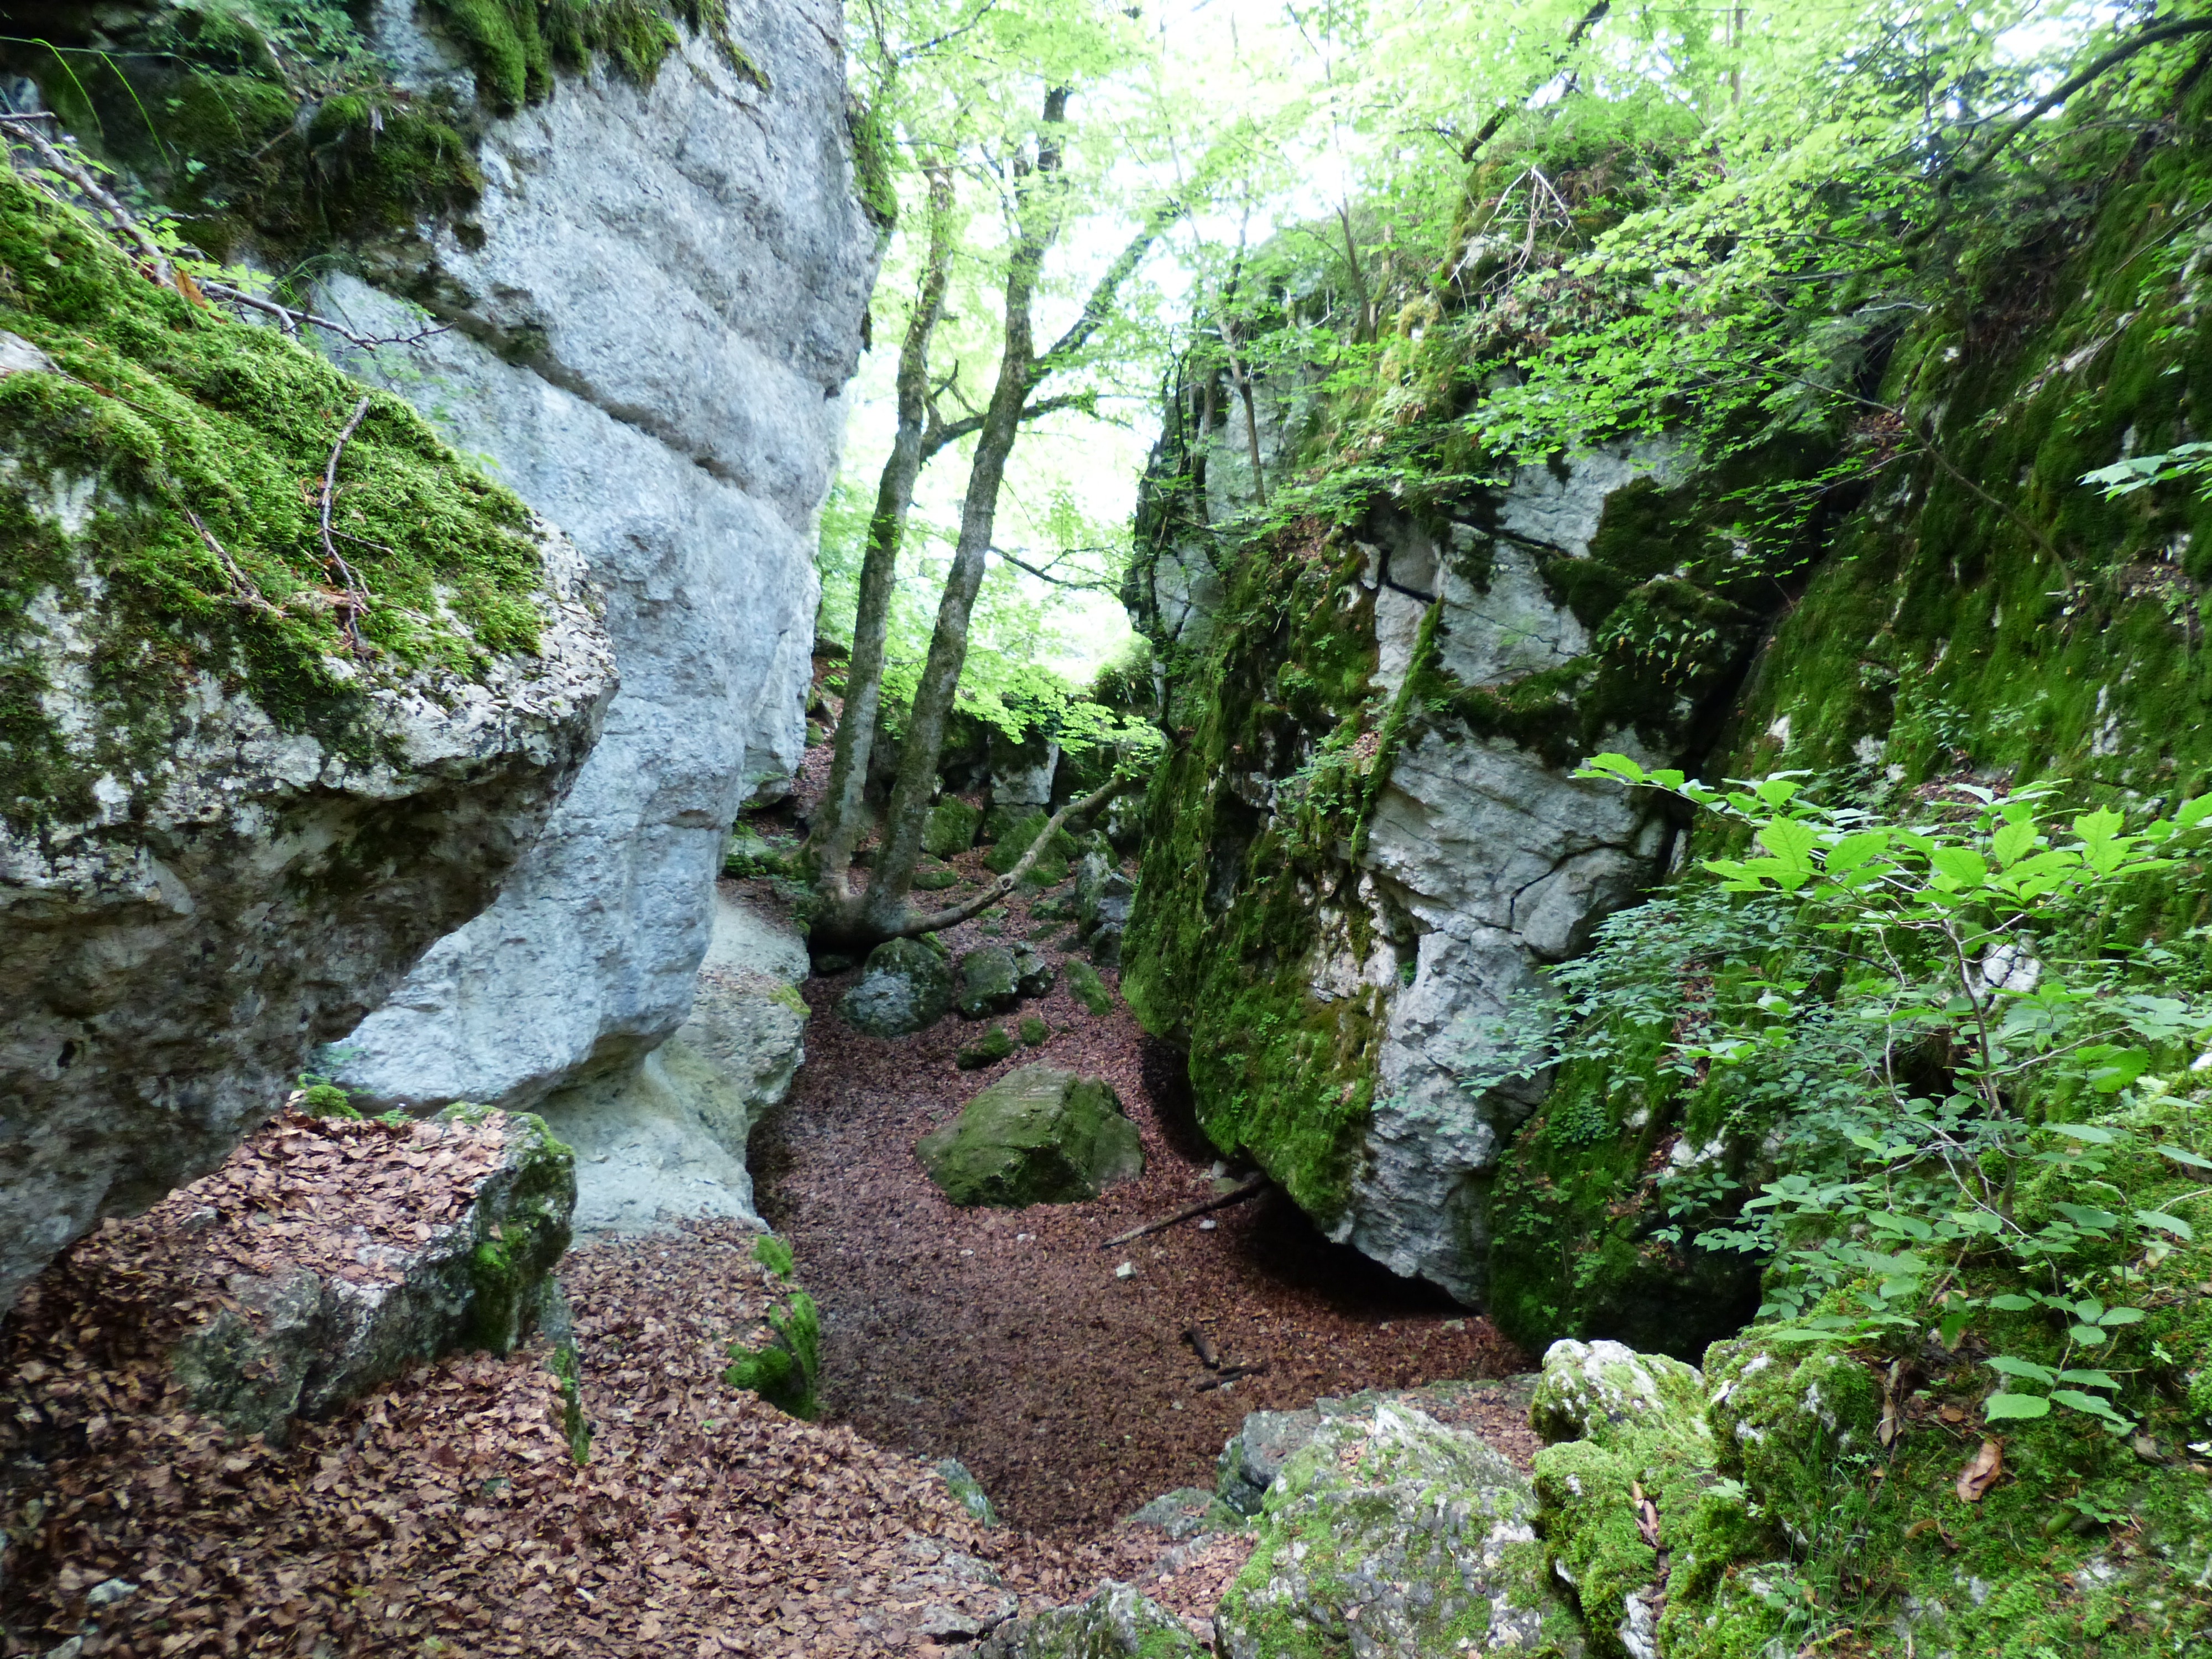
rock, trail, adventure, formation, stream, cave, jungle, hike, gorge, vegetation, rainforest, ravine, water feature, destination, more, excursion day, swabian alb, alb eaves, old growth forest, zollernalb, sheep mountain, balingen mountains, balingen, alb hike, swabian alb nordrand route, cleft rock